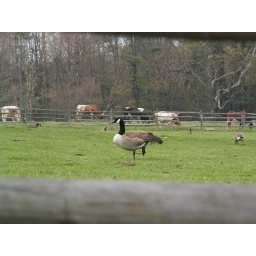
A canadian goose standing guard over his feeding/resting flockmates in a cow field.